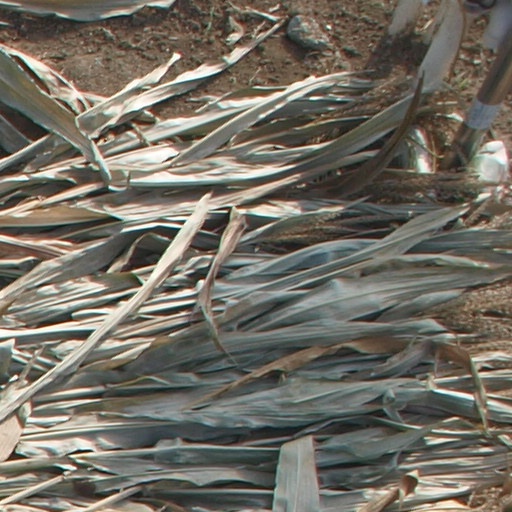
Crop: maize; corn